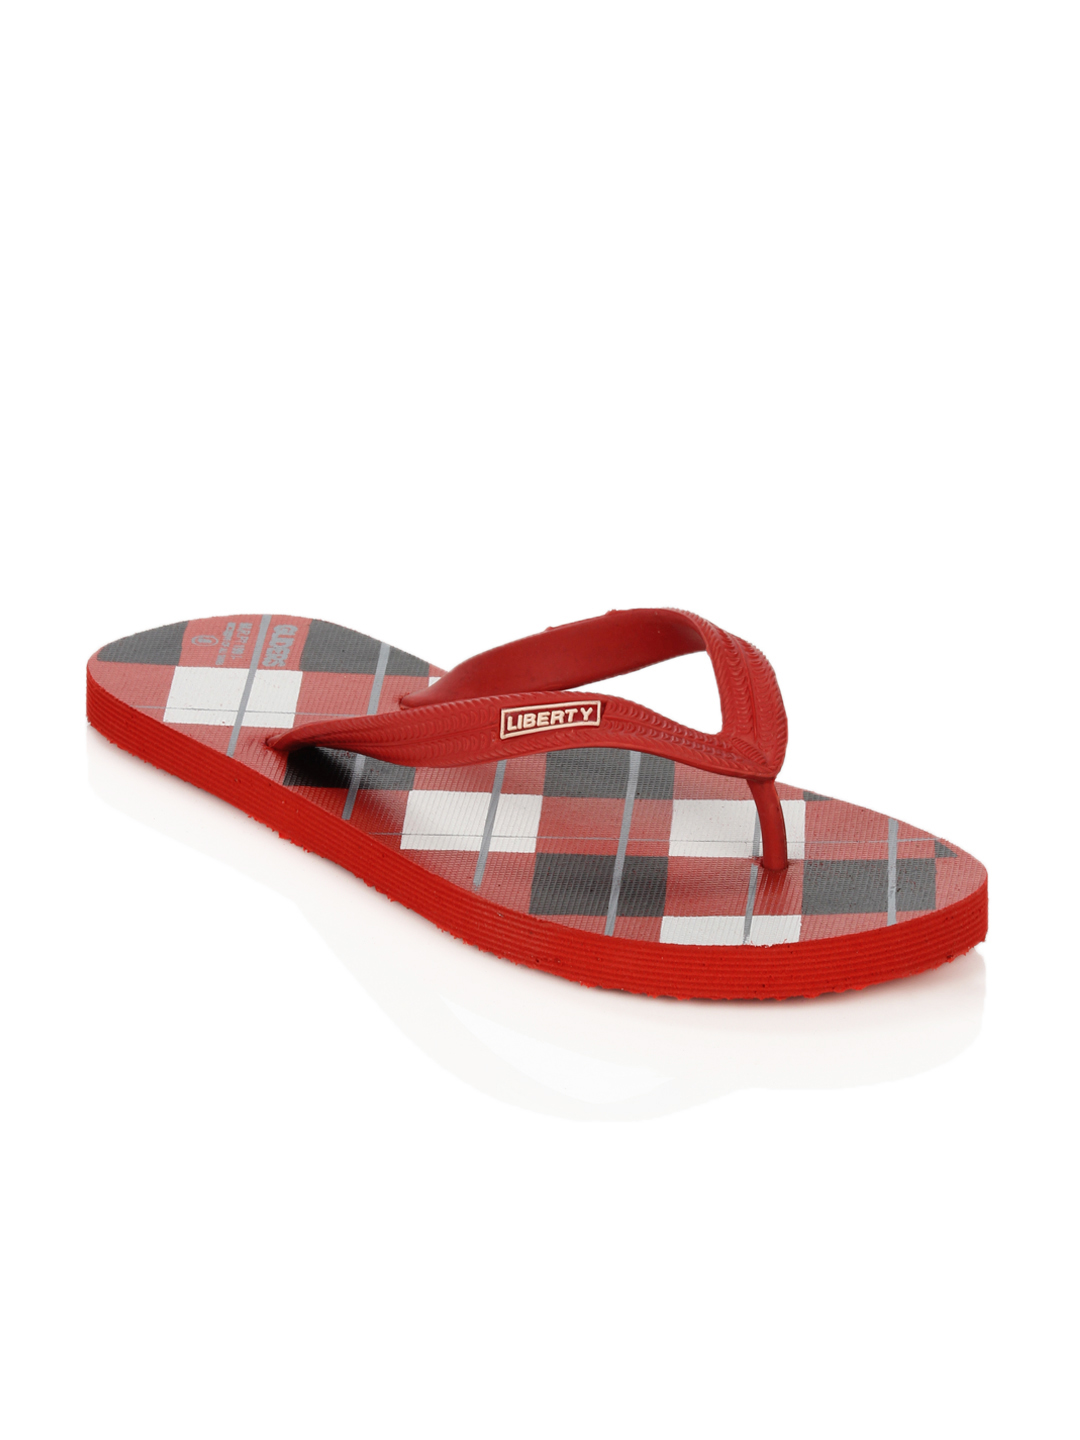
Gliders Men Esquire Red Flip Flops
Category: Footwear / Flip Flops / Flip Flops
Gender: Men
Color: Red
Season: Summer 2013
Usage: Casual